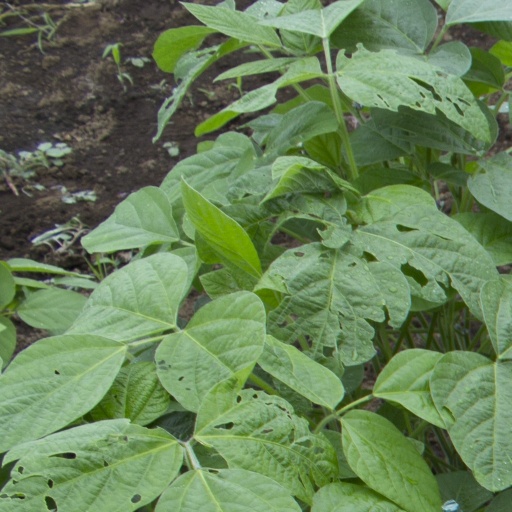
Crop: soybean